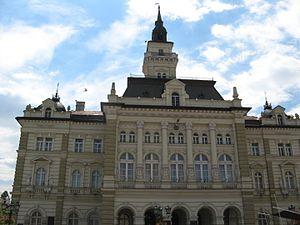
L'hôtel de ville de Novi Sad héberge les institutions municipales de Novi Sad, la capitale de la province autonome de Voïvodine, en Serbie. En raison de sa valeur patrimoniale, il est inscrit sur la liste des monuments culturels protégés de la République de Serbie.